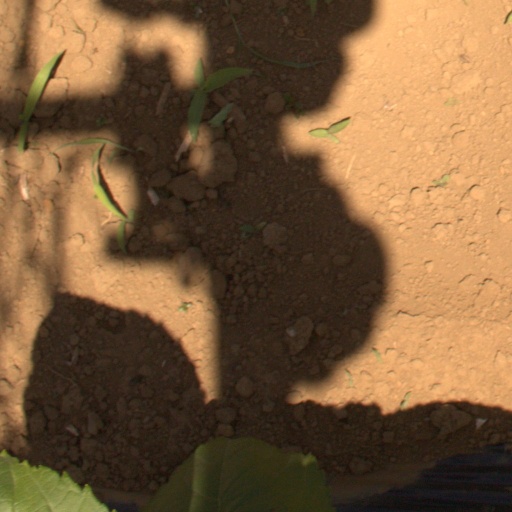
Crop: Jerusalem artichoke